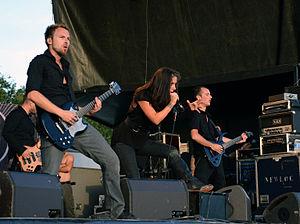
Eths au Motocultor Festival, à Theix, le 17 Août 2012.
Eths est un groupe de deathcore français, originaire de Marseille, dans les Bouches-du-Rhône. À ses débuts, Eths publie plusieurs maxi CD, dont le plus célèbre Samantha, et sort enfin son premier véritable album, Soma. Le groupe est souvent sur la route et enchaîne les tournées ; il se produit dans la France entière ainsi qu'en Europe.